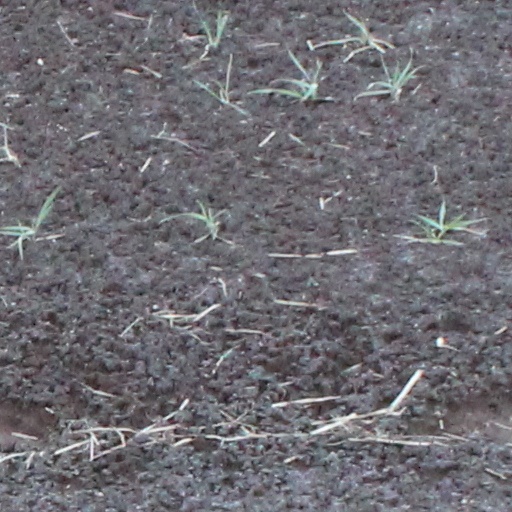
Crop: wheat